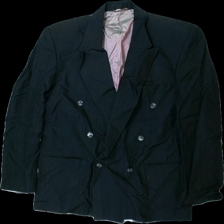
View: front
Type: Blazer
Category: Men
Brand: Not in the list
Brand text on label: lloyds club
Colors: Black
Material: 58% viscose 42% nylone
Cut: Regular
Size: 50
Season: All
Damage location: top center
Damage 2 location: middle center
Damage 3 location: bottom center
Price range: 50-100
Recommended usage: Reuse
Description: svart kavaj, lite hårig